Second Seminole War

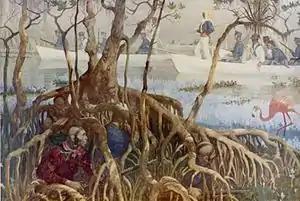
A U.S. Marine boat expedition searching for the Seminoles in the Everglades during the Second Seminole War

The fighting now died down. In February 1838, Seminole chiefs Tuskegee and Halleck Hadjo approached Jesup with the proposition that they would stop fighting if they were allowed to stay south of Lake Okeechobee. Jesup favored the idea, foreseeing a long struggle to capture the remaining Seminoles in the Everglades, and calculating that the Seminoles would be easier to round up later when the land was actually needed by white settlers. However, Jesup had to write to Washington for approval. The chiefs and their followers camped near the Army while awaiting the reply, and there was considerable fraternizing between the two camps. Secretary of War Joel Roberts Poinsett rejected the arrangement, however, and instructed Jesup to continue his campaign. Upon receiving Poinsett's response, Jesup summoned the chiefs to his camp, but they refused his invitation. Unwilling to let 500 Seminoles return to the swamps, Jesup sent a force to detain them. The Seminoles offered very little resistance, perhaps seeing little reason to continue fighting.